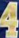
Number: 4